Oliver Strachey

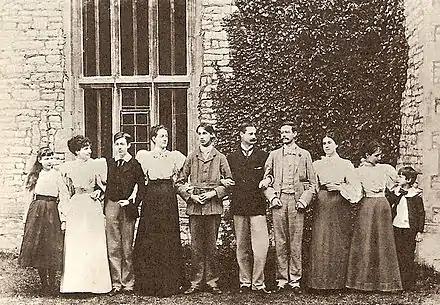
The sons and daughters of Sir Richard Strachey and Lady Strachey. Oliver is the fifth from the left.

Oliver Strachey CBE (3 November 1874 – 14 May 1960), a British civil servant in the Foreign Office, was a cryptographer from World War I to World War II.